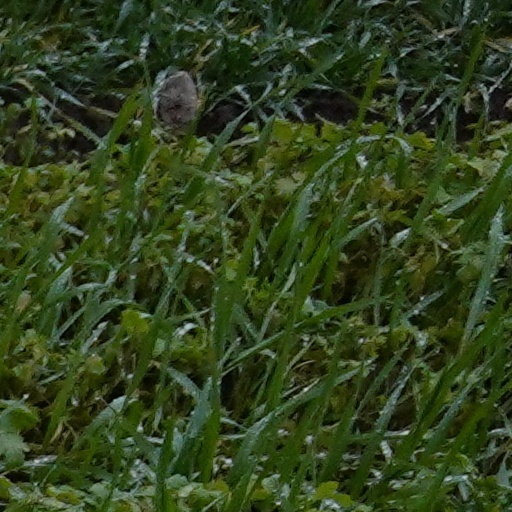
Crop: wheat